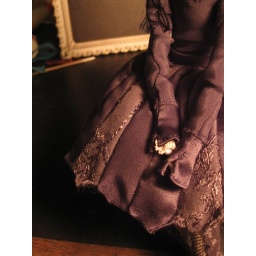
Hyacinth in her flower petal dress